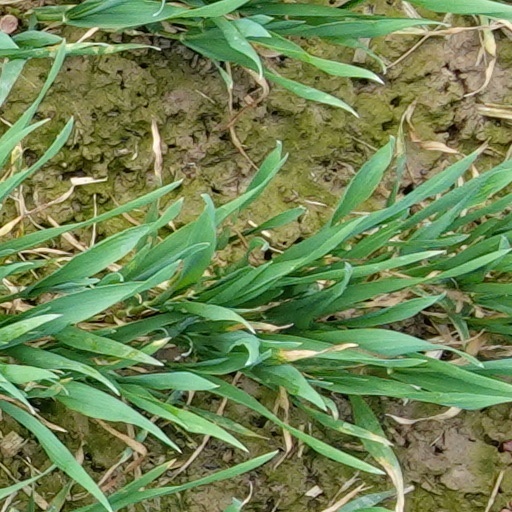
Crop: wheat